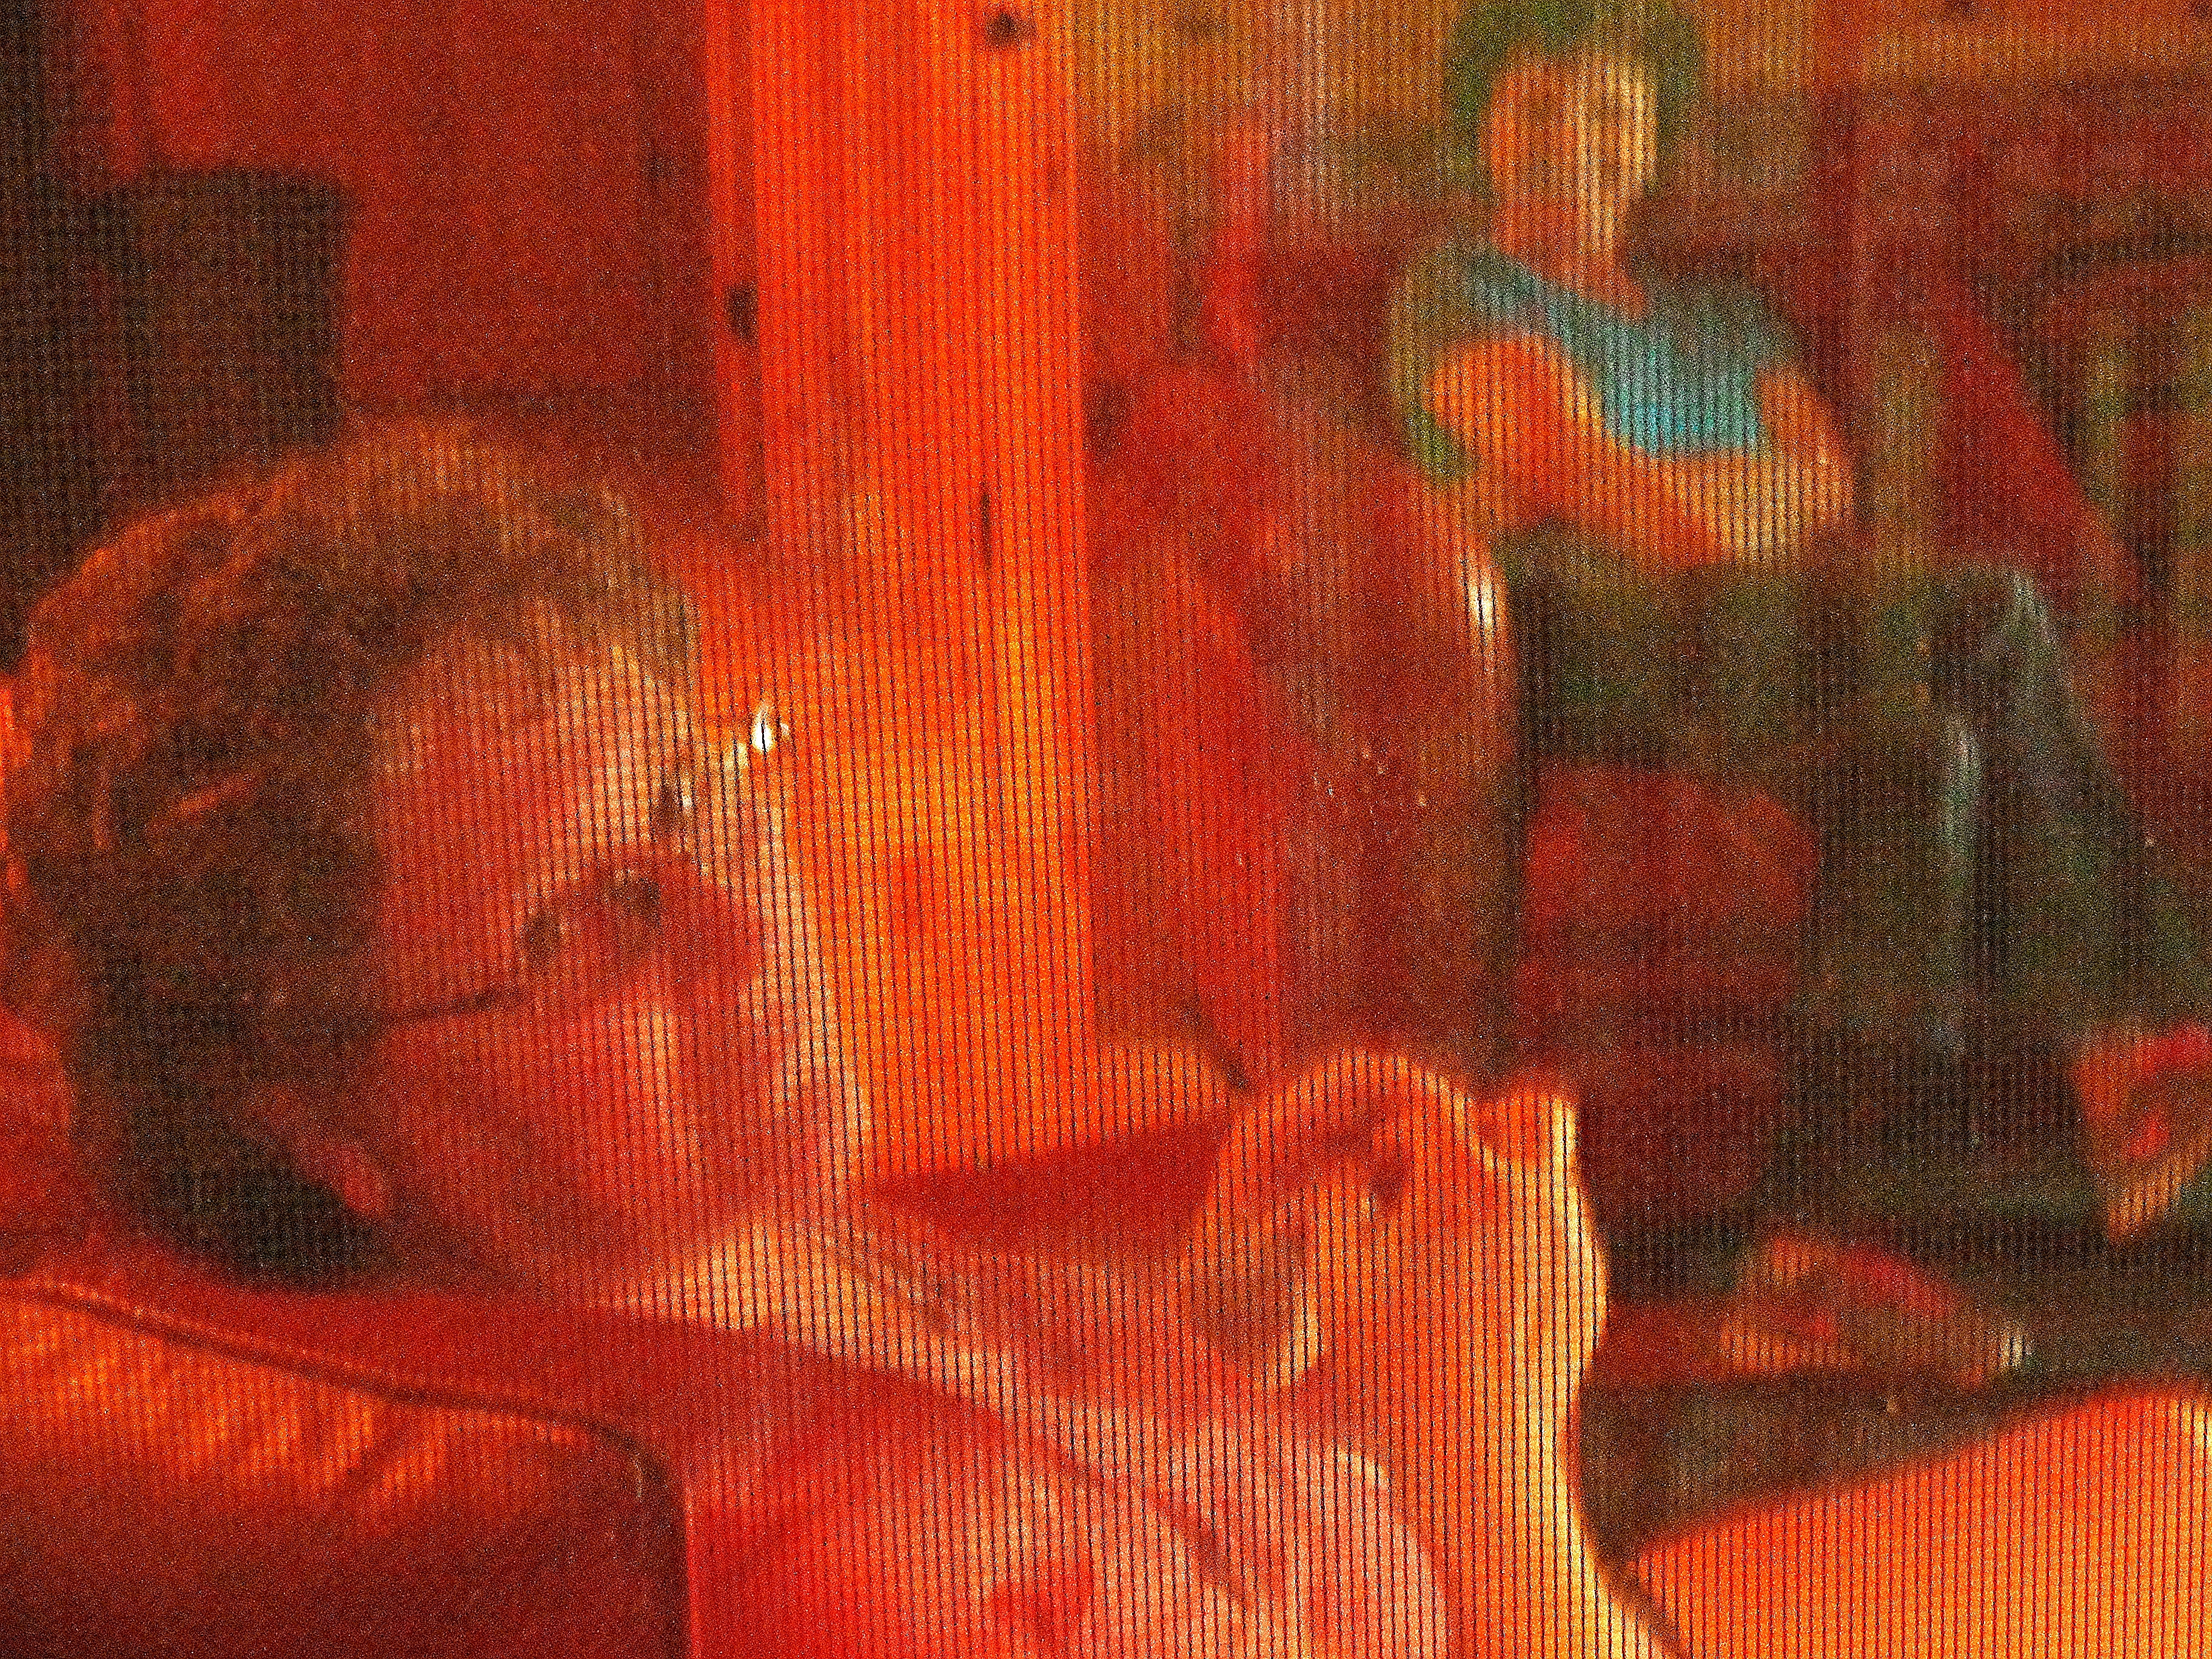
orange, red, color, material, painting, textile, art, organ, modern art, acrylic paint